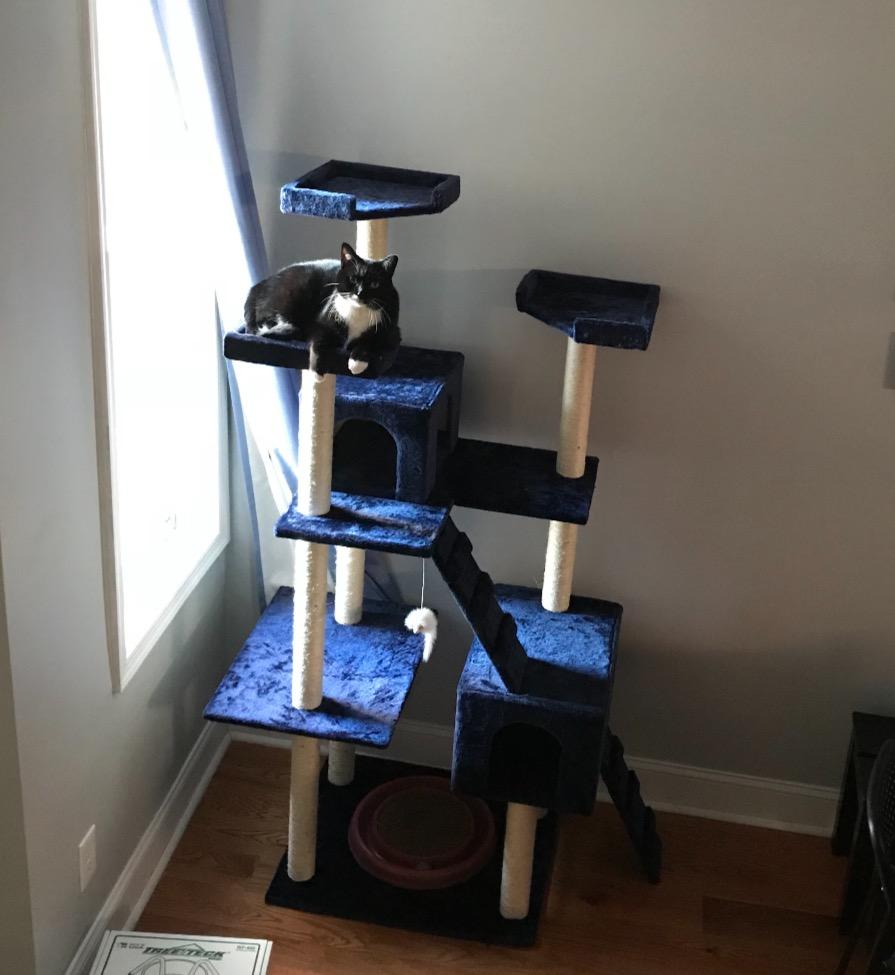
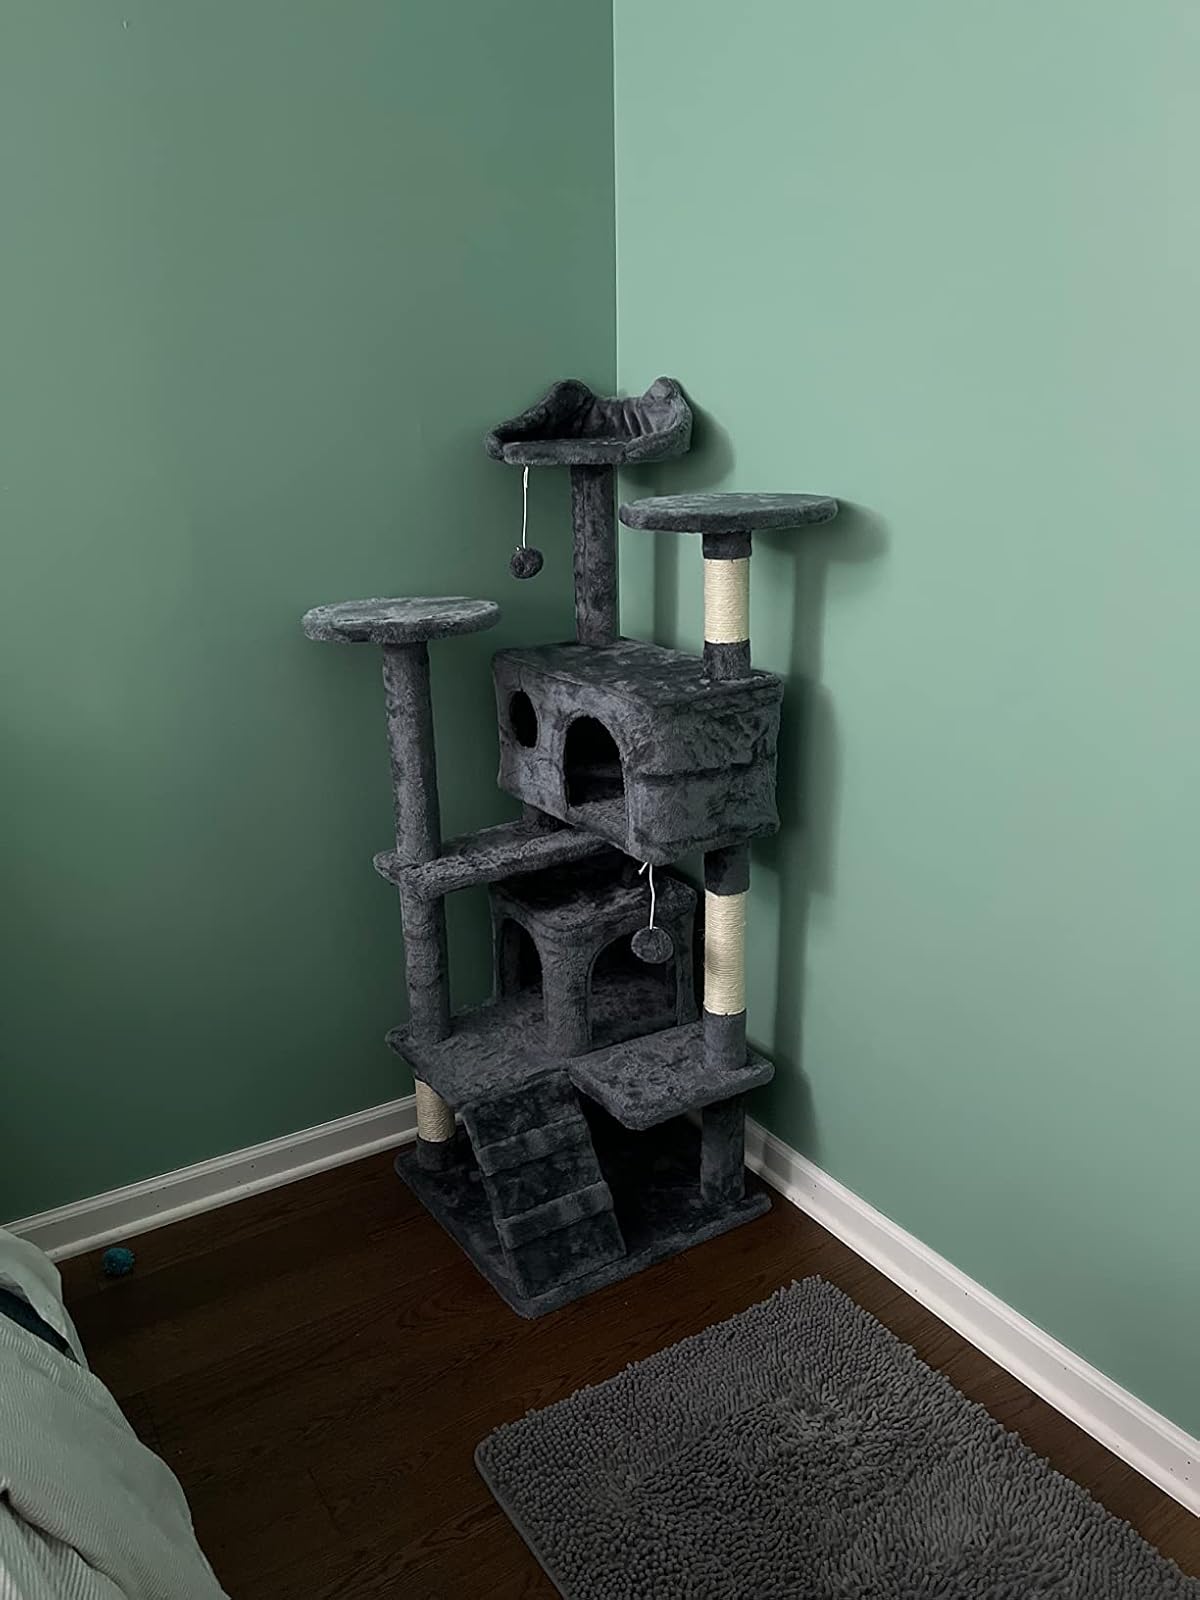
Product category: items_cat tree
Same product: no